Bayan Lepas Free Industrial Zone

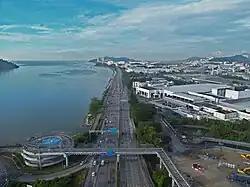
The Tun Dr Lim Chong Eu Expressway, pictured here, links the Bayan Lepas FIZ with downtown George Town, the Penang Bridge and the Second Penang Bridge.

The Bayan Lepas FIZ lies next to the Penang International Airport, allowing for ease of exports. This elevated George Town as the top exporter among Malaysian cities. In addition, the FIZ is also connected to the city centre, the Penang Bridge and the Second Penang Bridge via the Tun Dr Lim Chong Eu Expressway and the pan-island Malaysia Federal Route 6.